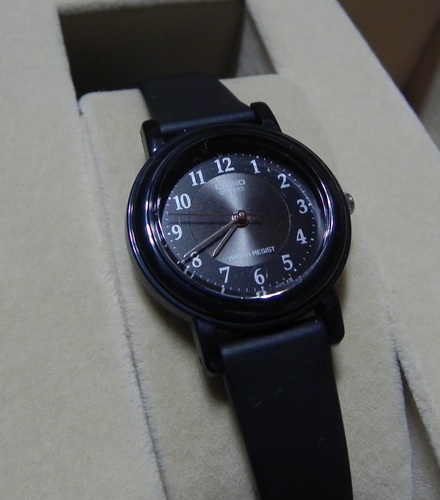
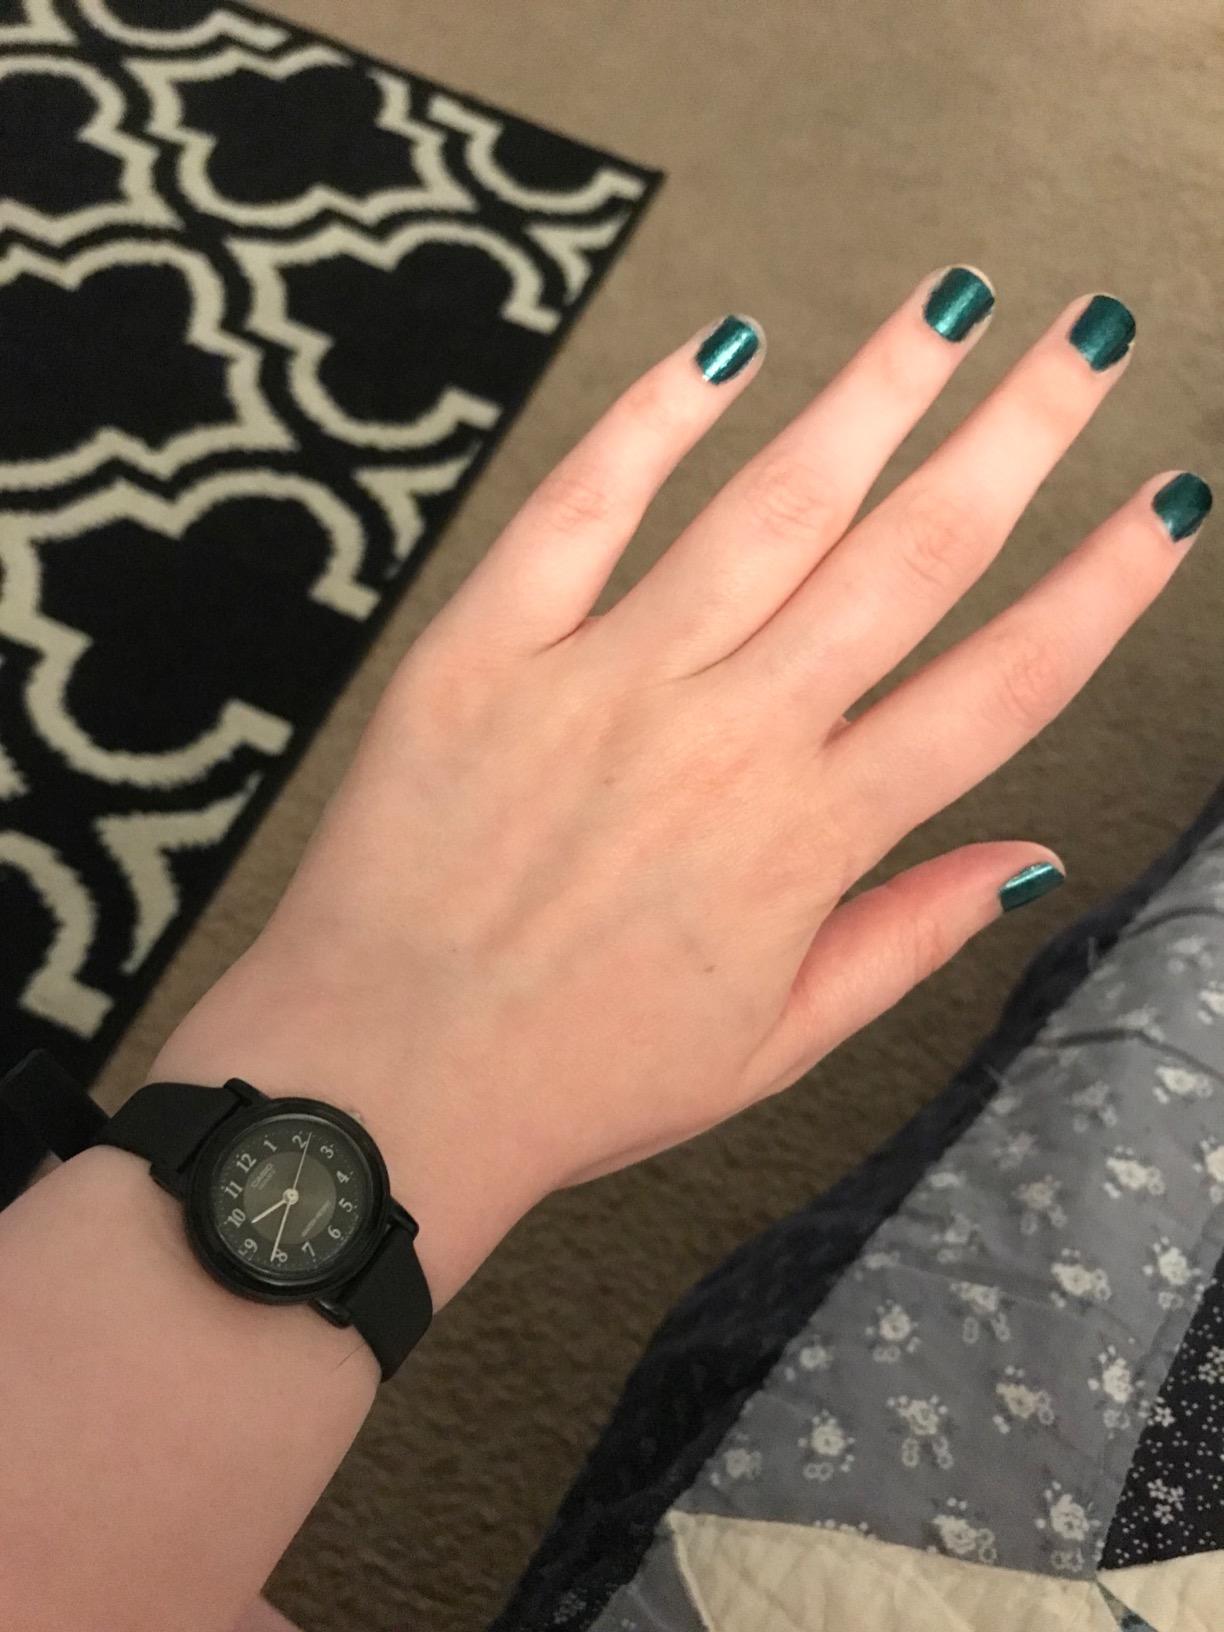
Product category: accessories_watch
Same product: yes